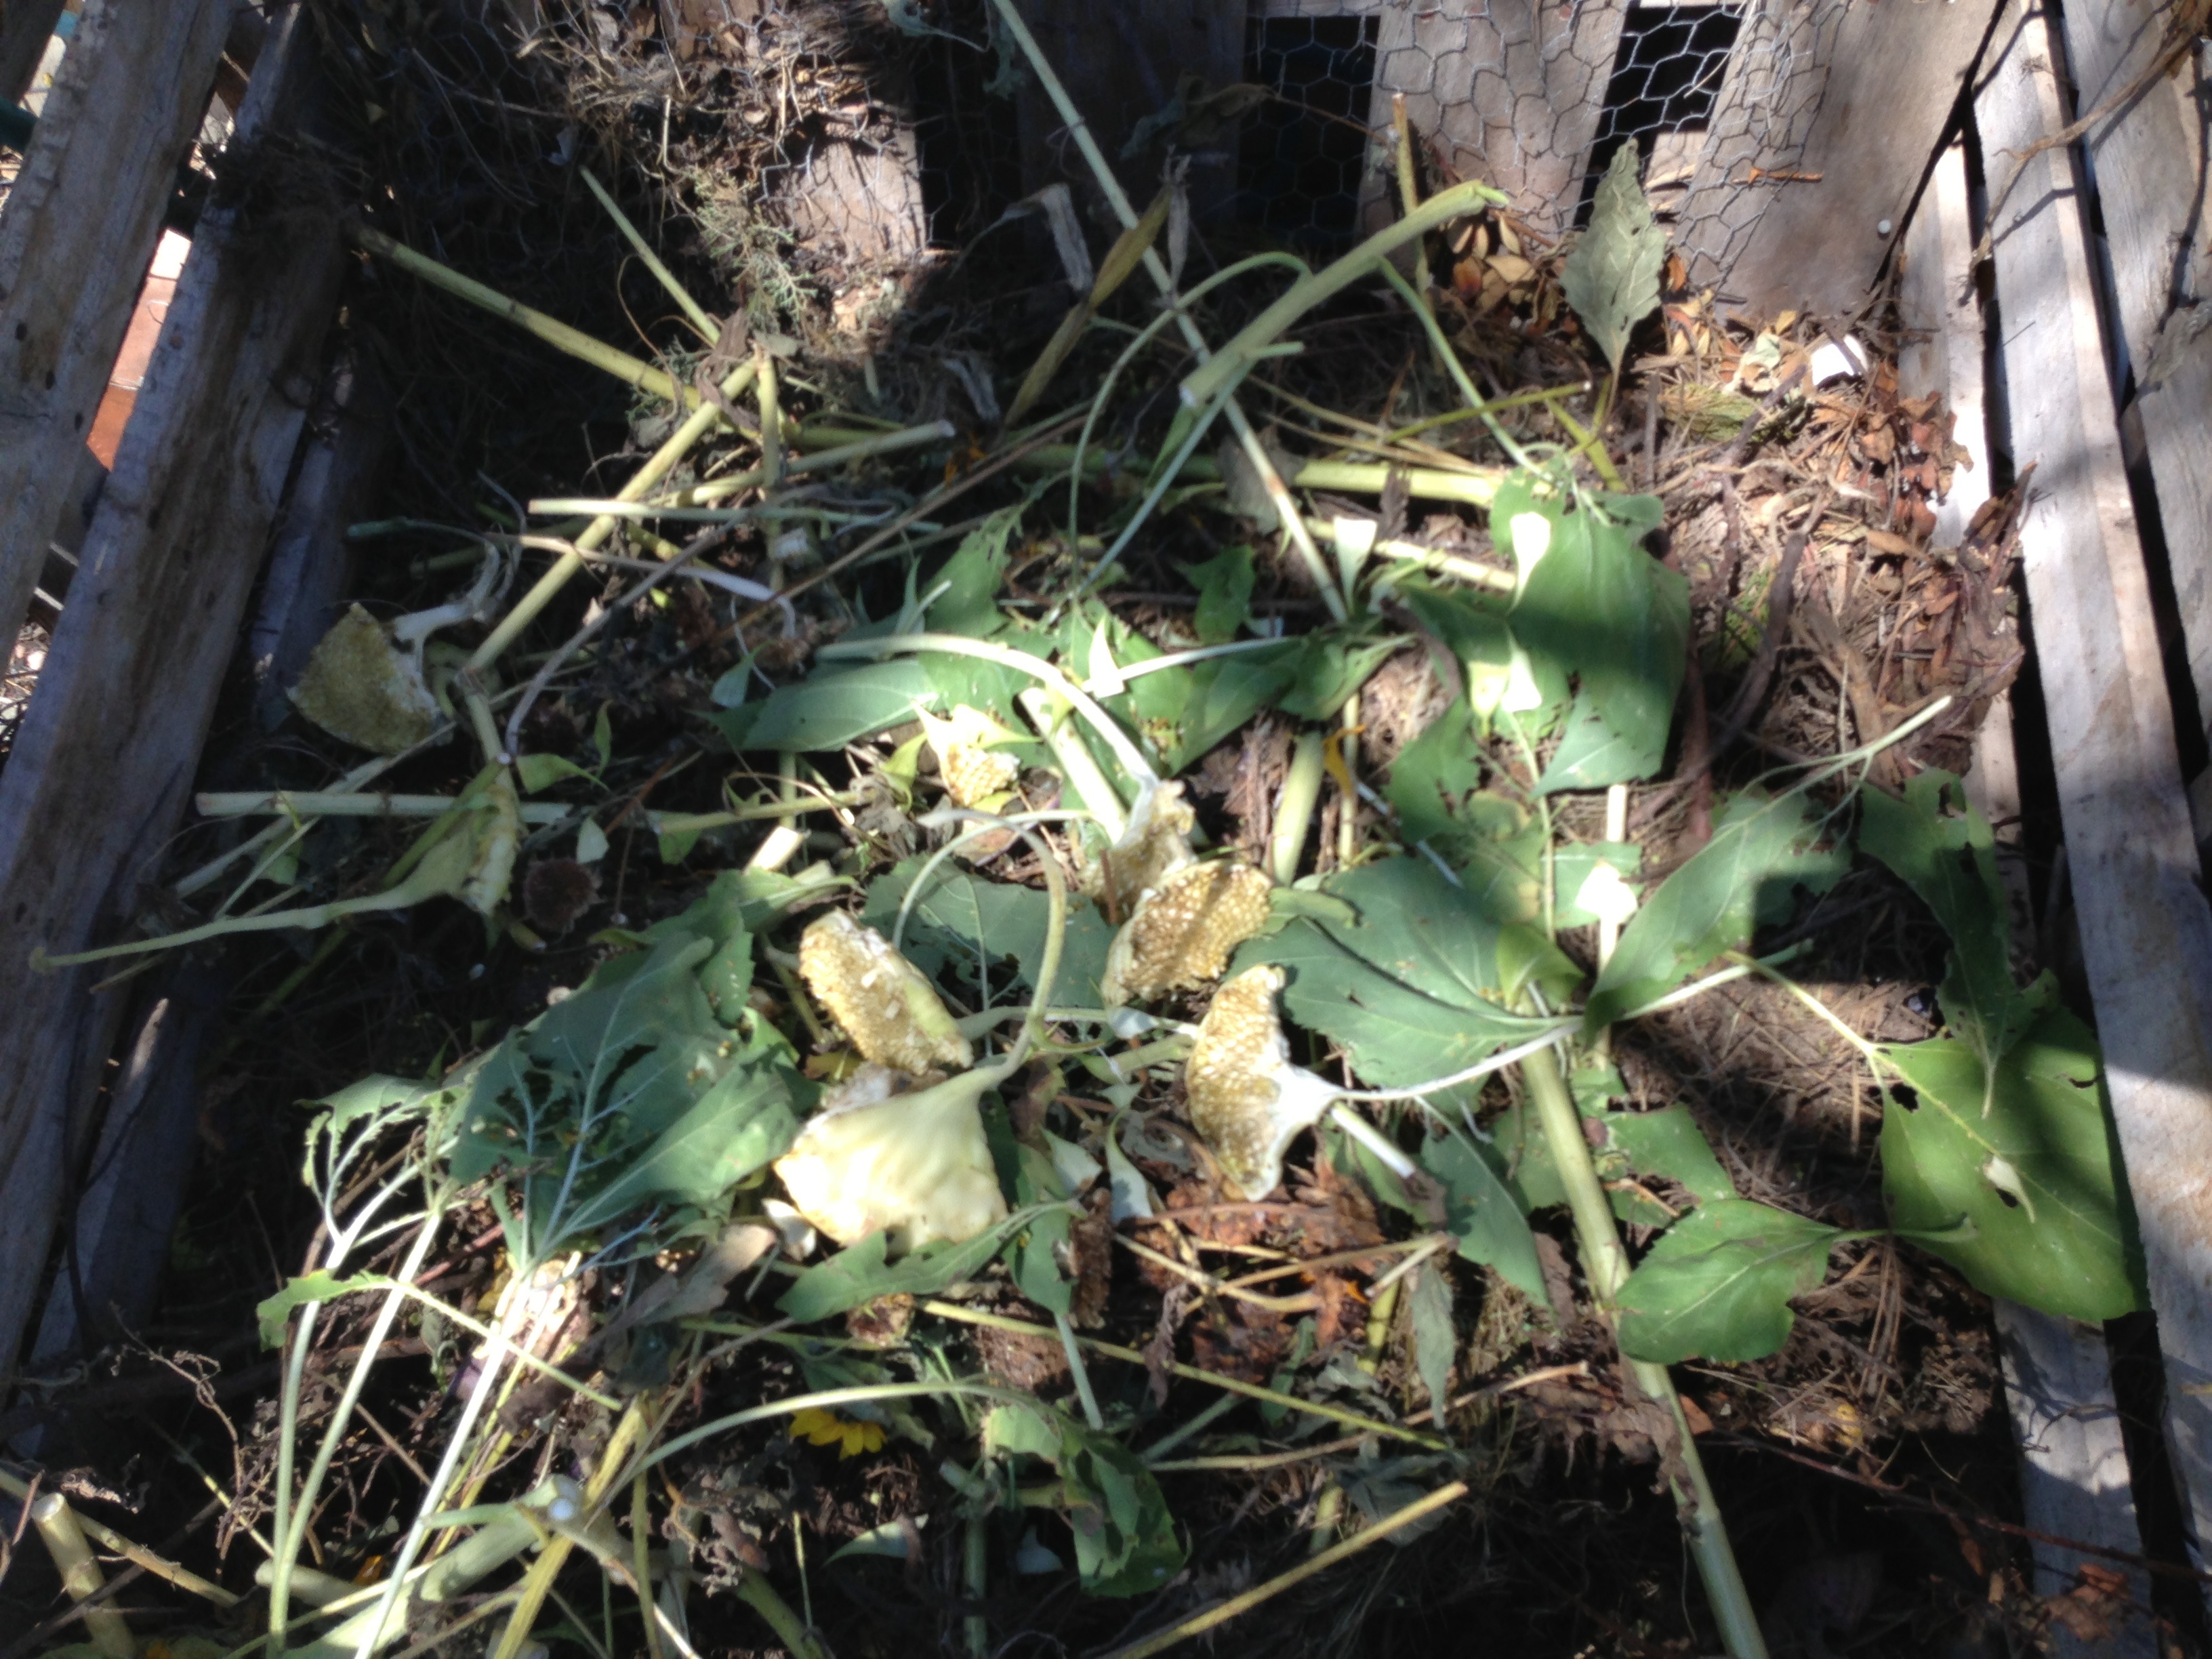
plant, flower